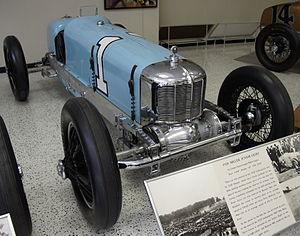
Peter DePaolo était un pilote automobile américain.